Palazzo Bindi Sergardi

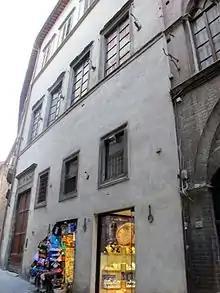
Facade

The Palazzo Bindi Sergardi, previously "Agostini" and later "Casini-Casuccini," is, from the outside, a non-descript urban building located on Via dei Pellegrini # 18 in central Siena, region of Tuscany, Italy. The site is best known for containing frescoes by the late-Renaissance painter Domenico Beccafumi and Cristoforo Roncalli.